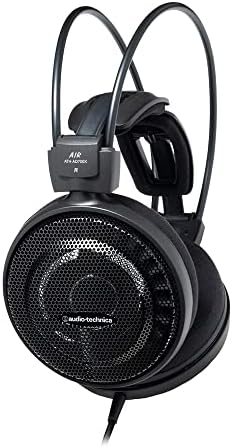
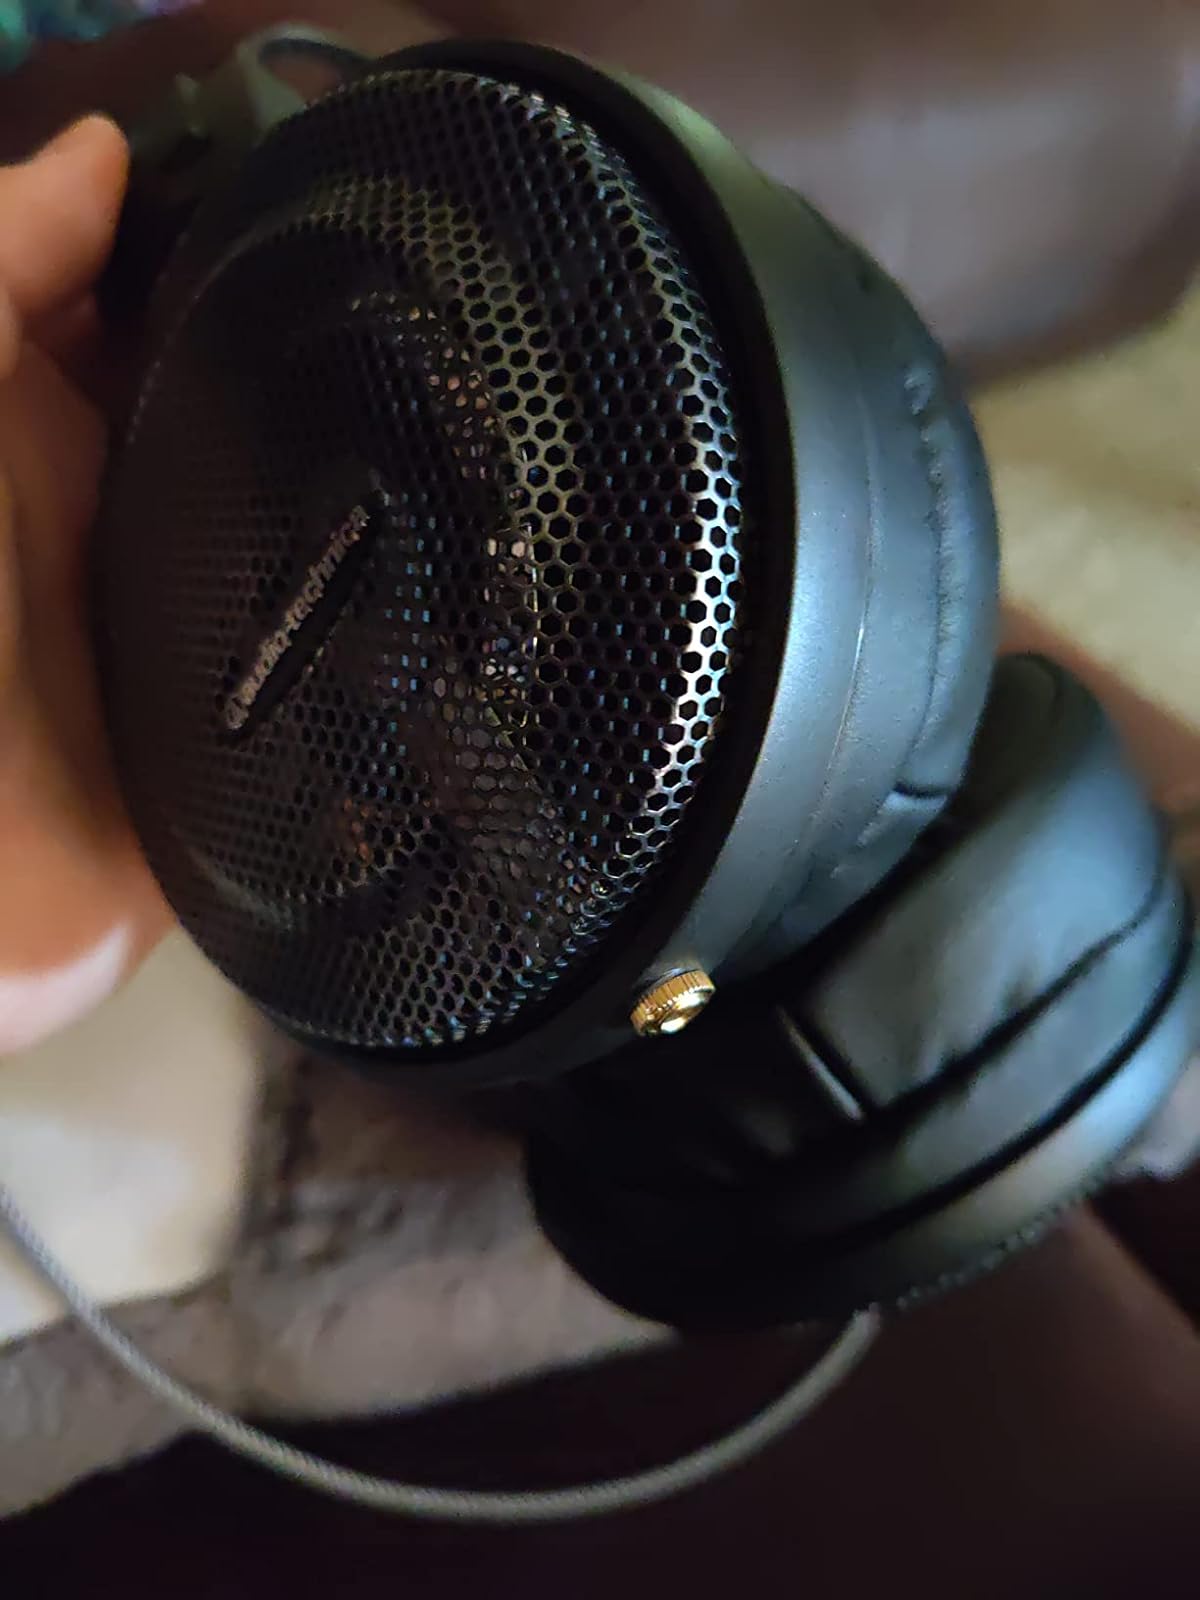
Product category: headphones
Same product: yes